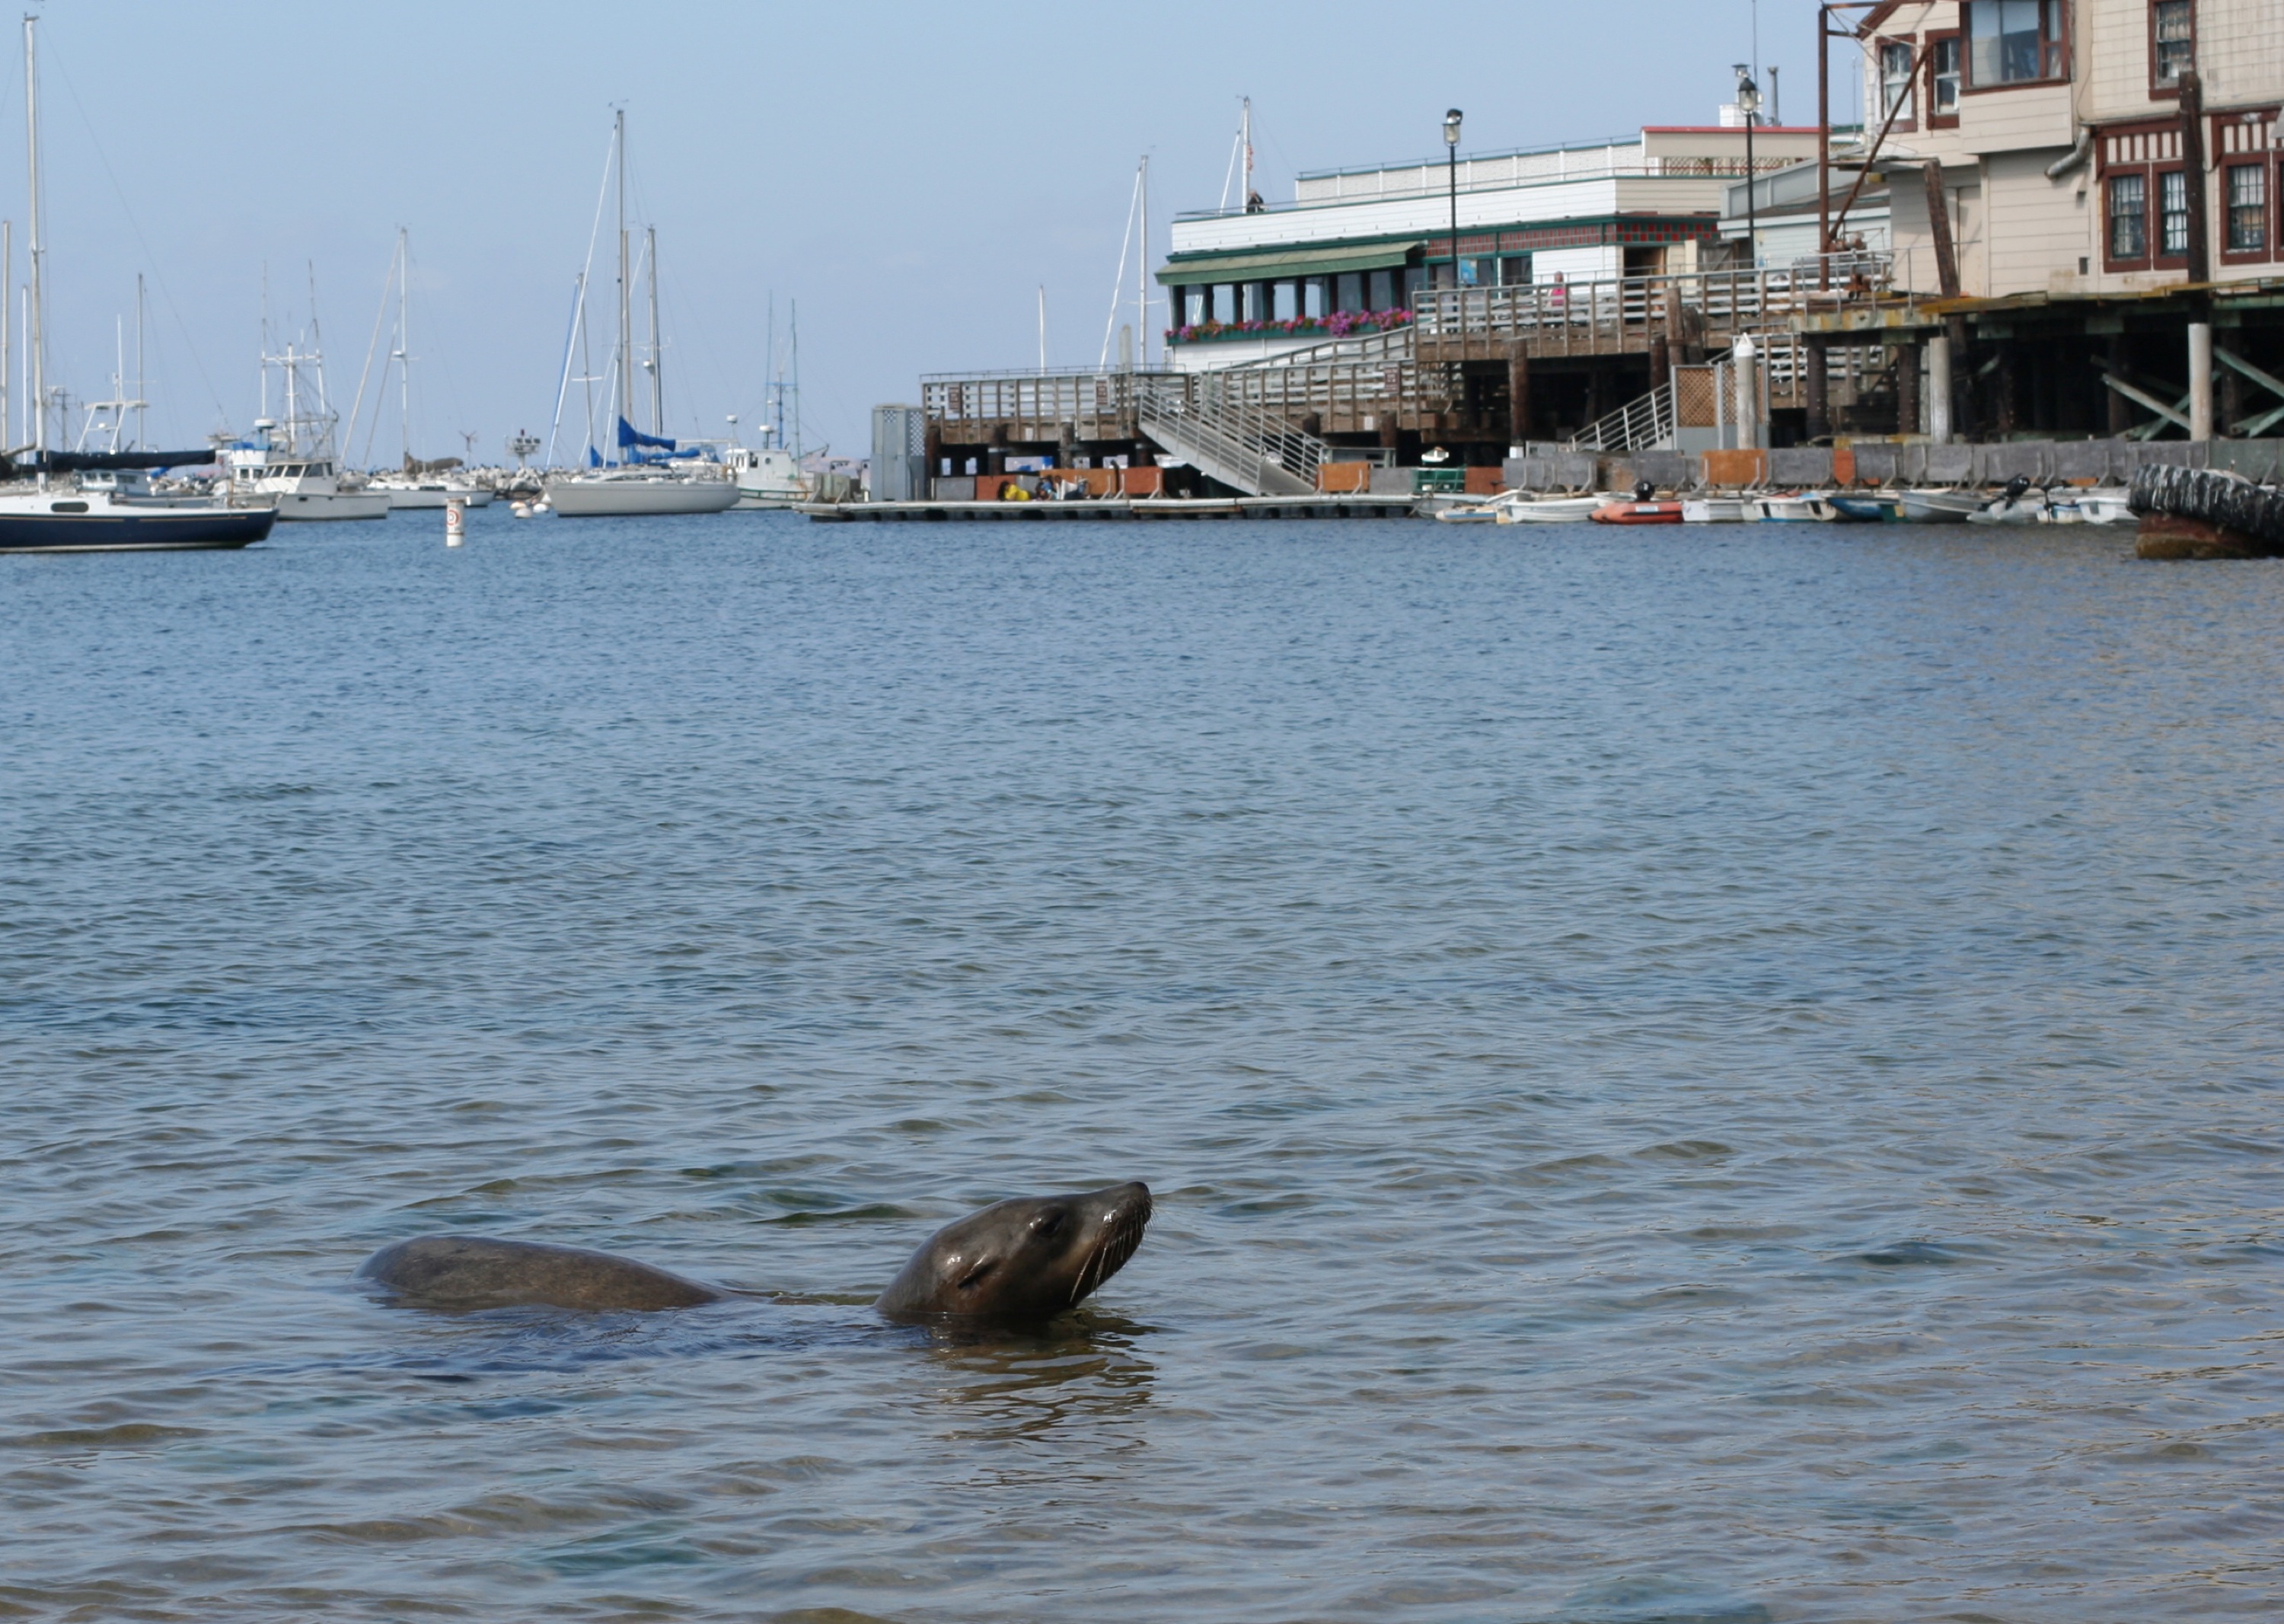
sea, coast, boat, shore, vehicle, bay, boating, monterey, nmc2009